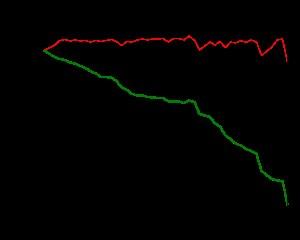
Le glacier du Gauli est un glacier situé à l'est des alpes bernoises, dans le canton de Berne en Suisse. Il a une longueur d'environ six kilomètres pour une largeur d'un kilomètre. Le système formé par le glacier du Gauli, le glacier de Grienbärgli et les névés qui y sont rattachés couvre une superficie de près de 13,5 km².